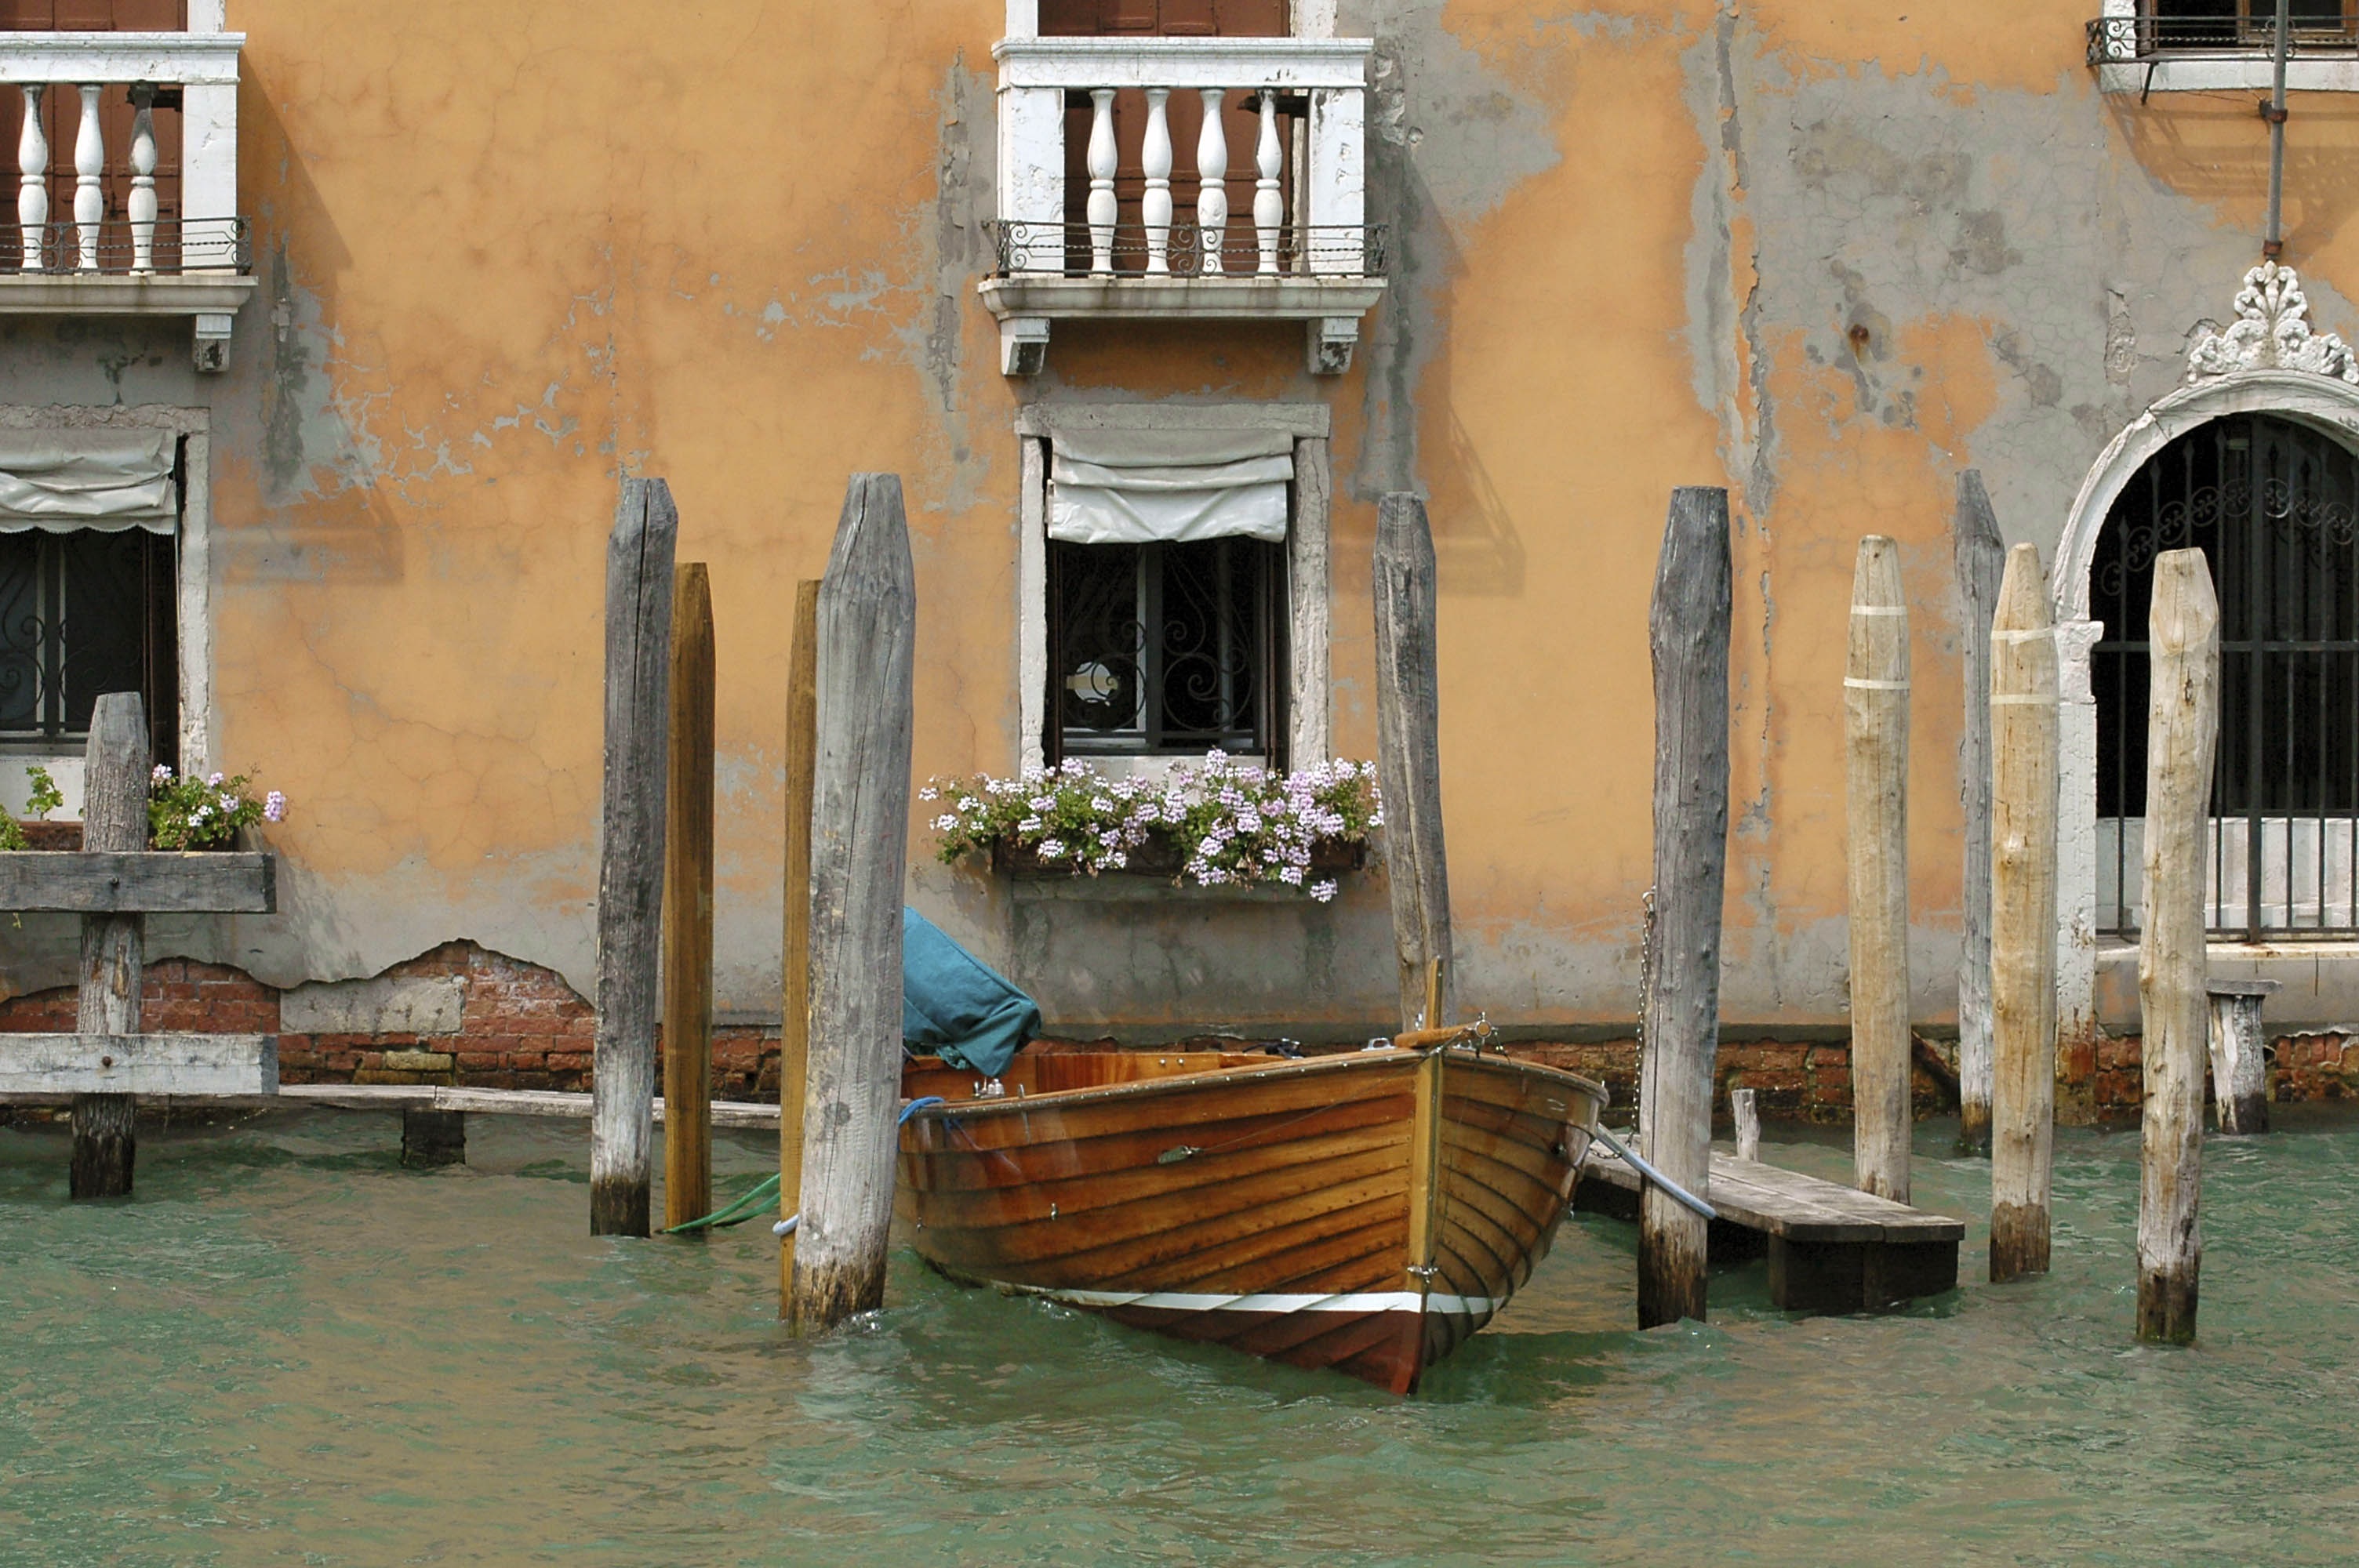
boat, vehicle, italy, facade, venice, waterway, channel, gondola, barca